Old People's Home (Omaha)

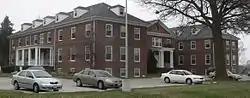
Leo Vaughn Senior Manor in 2012

The Old People's Home, presently known as Leo Vaughan Senior Manor, is located at 3325 Fontenelle Boulevard in the Florence neighborhood on the north side of Omaha, Nebraska. Built in 1917, it was listed on the National Register of Historic Places in 1987.